Broken Creek

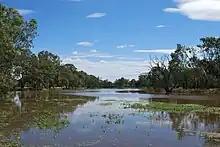
Broken Creek at Numurkah

Broken Creek is a creek in northern Victoria, Australia. The creek diverges from Broken River immediately downstream from the former Lake Mokoan (now decommissioned) near Benalla and flows in a north-west direction. The creek passes through the towns of Numurkah and Nathalia before entering the Murray River upstream from Barmah.